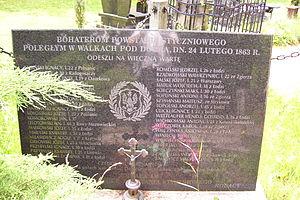
Maria Piotrowiczowa est une patriote polonaise ayant participé à l'insurrection de Janvier 1863 et plus spécifiquement à la bataille de Dobra, durant laquelle elle trouva la mort.